BAE Systems Hawk

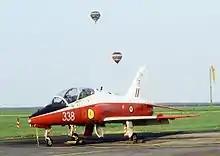
T1 Hawk at RAF Mildenhall, Suffolk, 1984

On 22 December 2004, the Ministry of Defence awarded a contract to BAE Systems to develop an advanced model of the Hawk for the RAF and Royal Navy. The Hawk Mk. 128, otherwise designated as Hawk T2, replaces conventional instrumentation with a glass cockpit, to better resemble modern fighter aircraft such as the new mainstay of the RAF, the Eurofighter Typhoon. In October 2006, a £450 million contract was signed for the production of 28 Hawk 128s. The aircraft's maiden flight occurred on 27 July 2005 from BAE Systems' Warton Aerodrome.